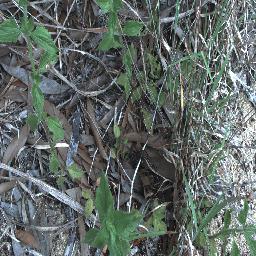
Label: siam_weed